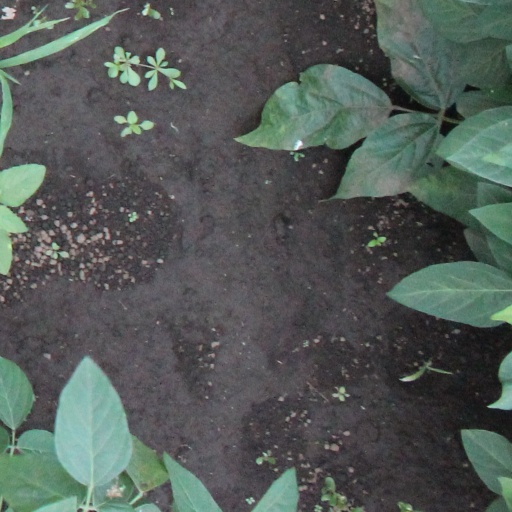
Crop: soybean